Miss New Jersey Teen USA

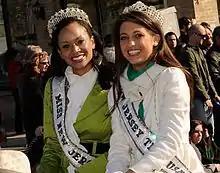
Chenoa Greene, Miss New Jersey USA 2010 and Erica Scymanski, Miss New Jersey Teen USA 2010 appearing in a St. Patrick's Day parade

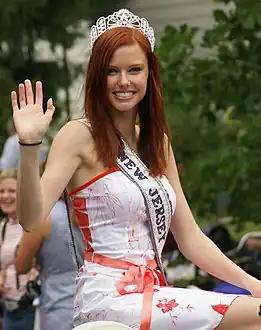
Alyssa Campanella, Miss New Jersey Teen USA 2007, first runner-up at Miss Teen USA 2007, Miss California USA 2011, and Miss USA 2011.

The Miss New Jersey Teen USA competition is the pageant that selects the representative for the state of New Jersey in the Miss Teen USA pageant.